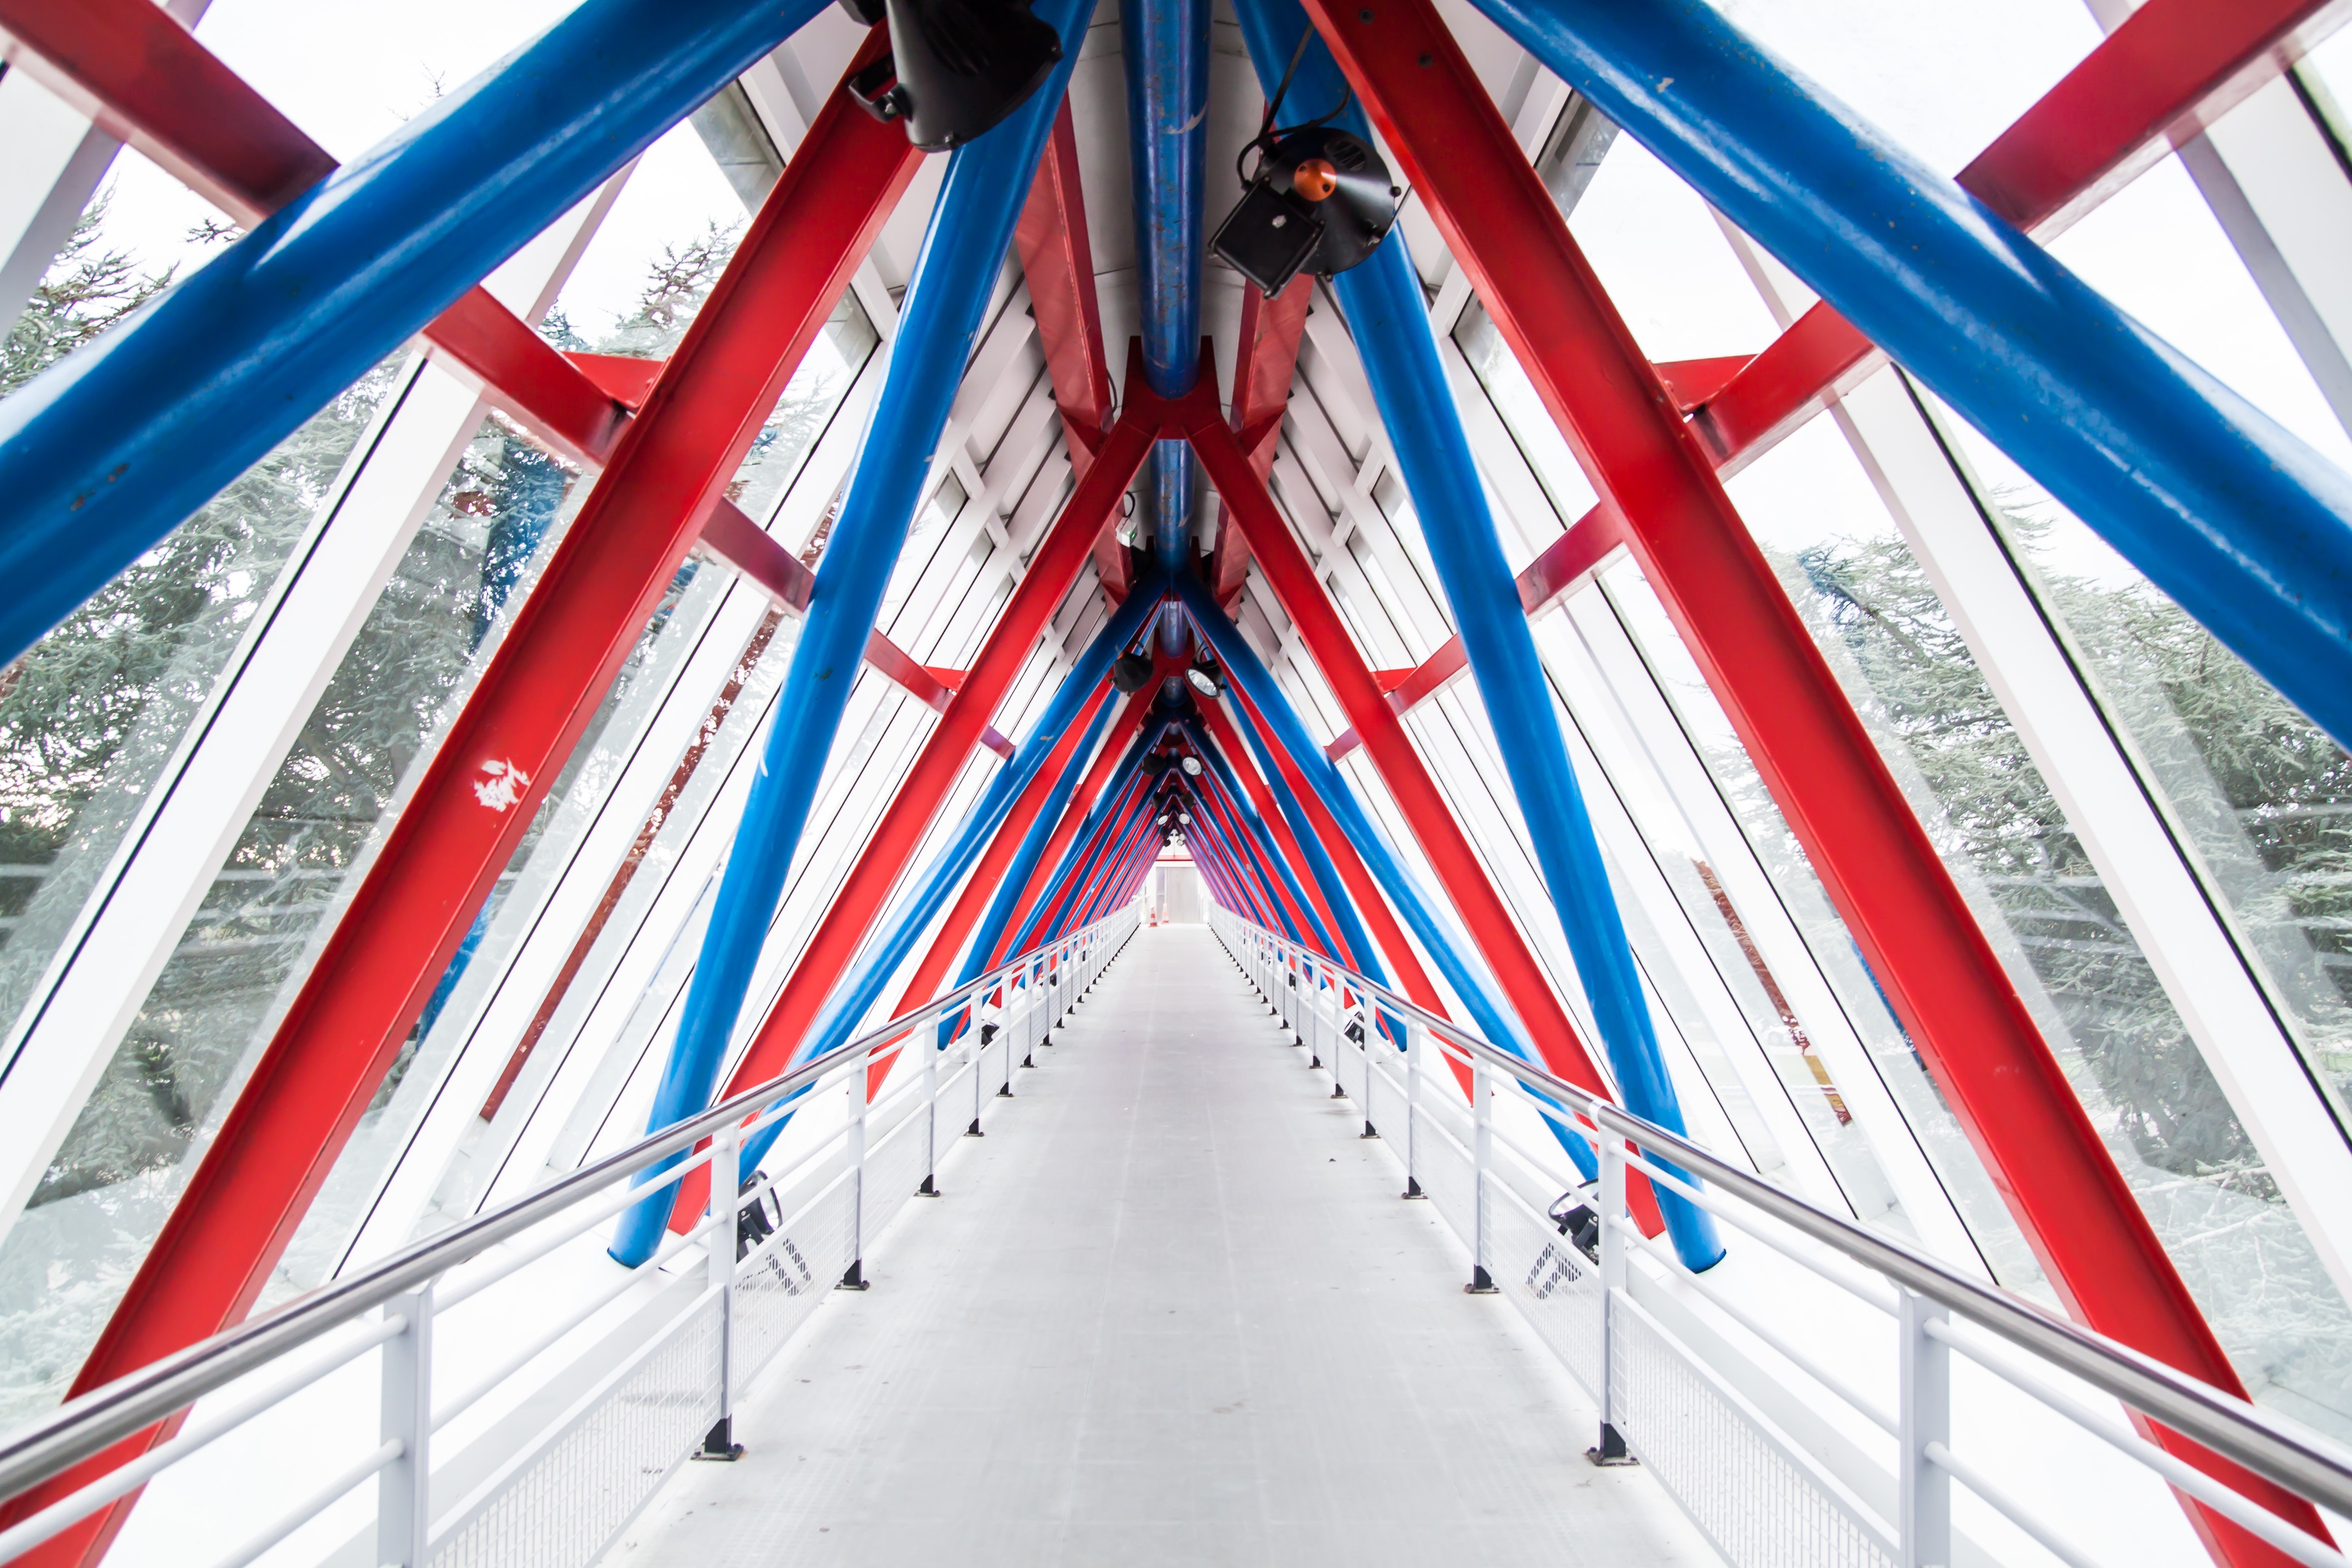
line, amusement park, mast, amusement ride